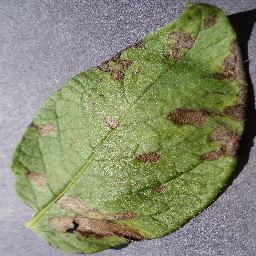
Etiqueta: Tizon_Temprano